Wu Tai-hao

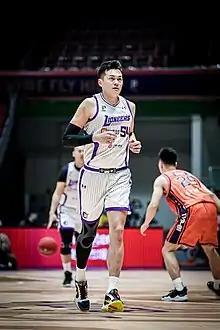

Wu Tai-Hao (born February 7, 1985, in Taoyuan County (now Taoyuan City, Taiwan) is a Taiwanese basketball player for the Yulon of the Super Basketball League.